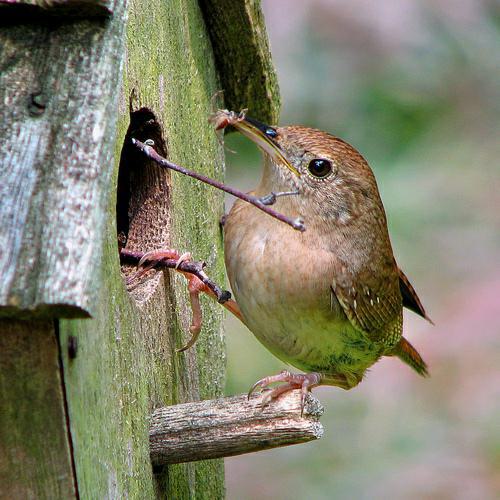
A photo of a house wren